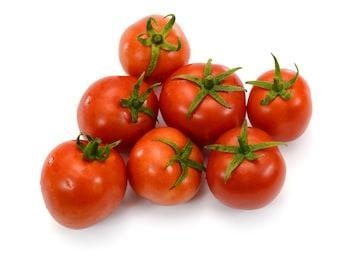
Label: tomato